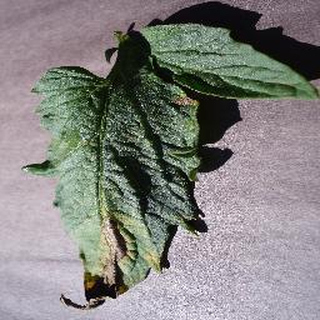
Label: tomato_early_blight